Dragon Ball: Origins

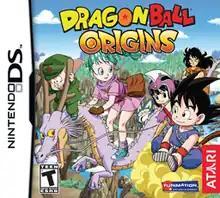
American cover art featuring some of the crew.

known as Dragon Ball DS in Japan, is a video game for the Nintendo DS based on the "Dragon Ball" franchise created by Akira Toriyama. The game was developed by Game Republic and published by Atari and Namco Bandai under the Bandai label. It was released on September 18, 2008 in Japan, November 4, 2008 in North America, December 5, 2008 in Europe, and December 11, 2008 in Korea. The game was released in Australia on December 4, 2008, but was later recalled as its PG rating did not reflect the "racy" content found in the game and was subsequently given a higher rating.